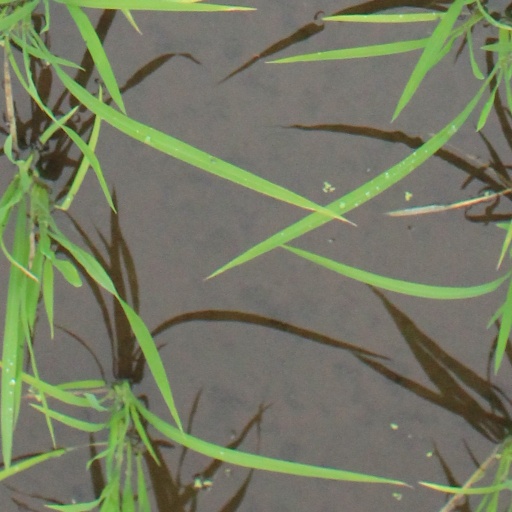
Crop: rice